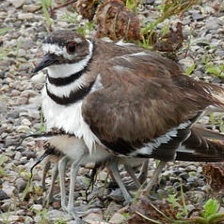
Species: KILLDEAR
Scientific name: CHARADRIUS VOCIFERUS